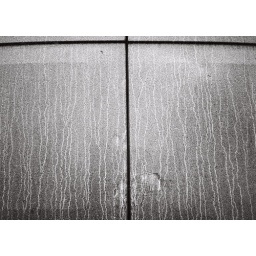
my other vans in a shoe box